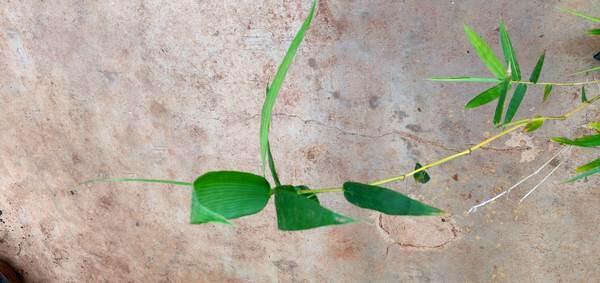
Plant: Bamboo